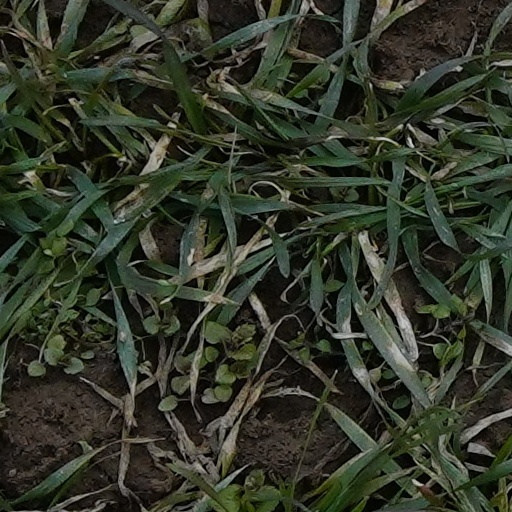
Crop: wheat